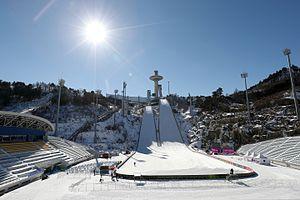
Le combiné nordique fait son apparition dès les premiers Jeux olympiques d'hiver en 1924 à Chamonix avec une épreuve individuelle masculine.
L'Alpensia Jumping Park est un ensemble de tremplins de saut à ski situé à Pyeongchang, en Corée du Sud.
Les épreuves de combiné nordique aux Jeux olympiques d'hiver de 2018 se tiennent du 12 février 2018 au 20 février 2018 au Centre de saut à ski d'Alpensia et au Centre de ski de fond d'Alpensia.